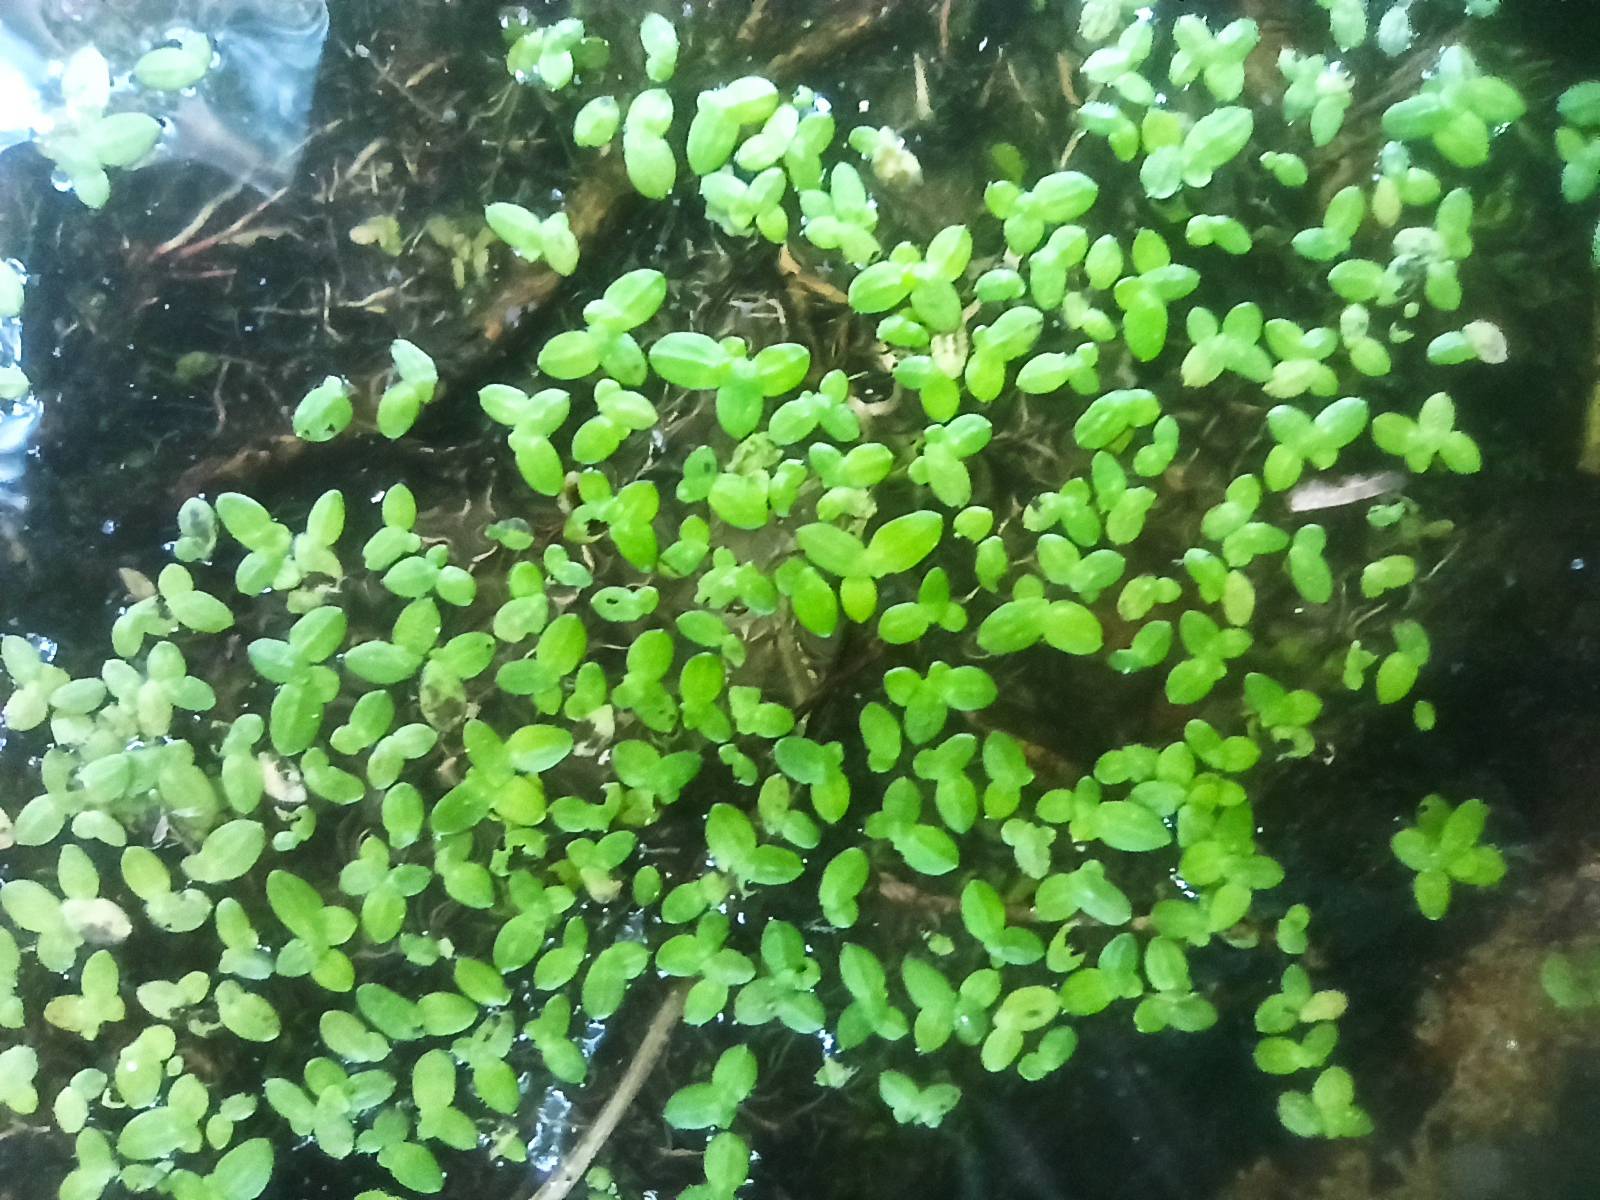
Species: Common Duckweeds (Lemna minor)